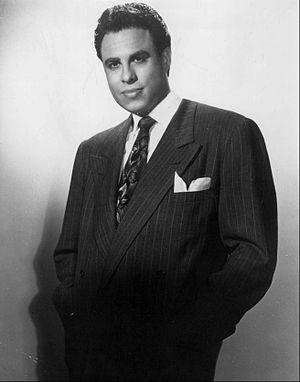
George London est un baryton-basse canadien, né de parents juifs russes à Montréal le 30 mai 1920 et mort à New York le 24 mars 1985.
10 janvier : Le Tricorne de Manuel de Falla, première représentation française, par les Ballets russes à l'Opéra de Paris sous la direction d'Ernest Ansermet.
Harry Gustaf Nikolai Ustinoff, né Lindberg le 11 juillet 1925 à Stockholm et mort le 8 janvier 2017 à Tolochenaz, également connu sous le patronyme de Gädda et le nom de scène Nicolai Gedda, est un ténor suédois.
8 janvier : Douze études d'interprétation pour piano et percussion de Maurice Ohana, créées à la Salle Gaveau à Paris.